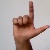
The image shows a hand gesture representing the letter 'L' in Indian Sign Language.